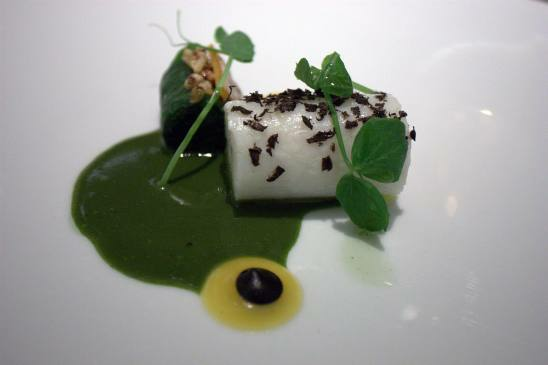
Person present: No